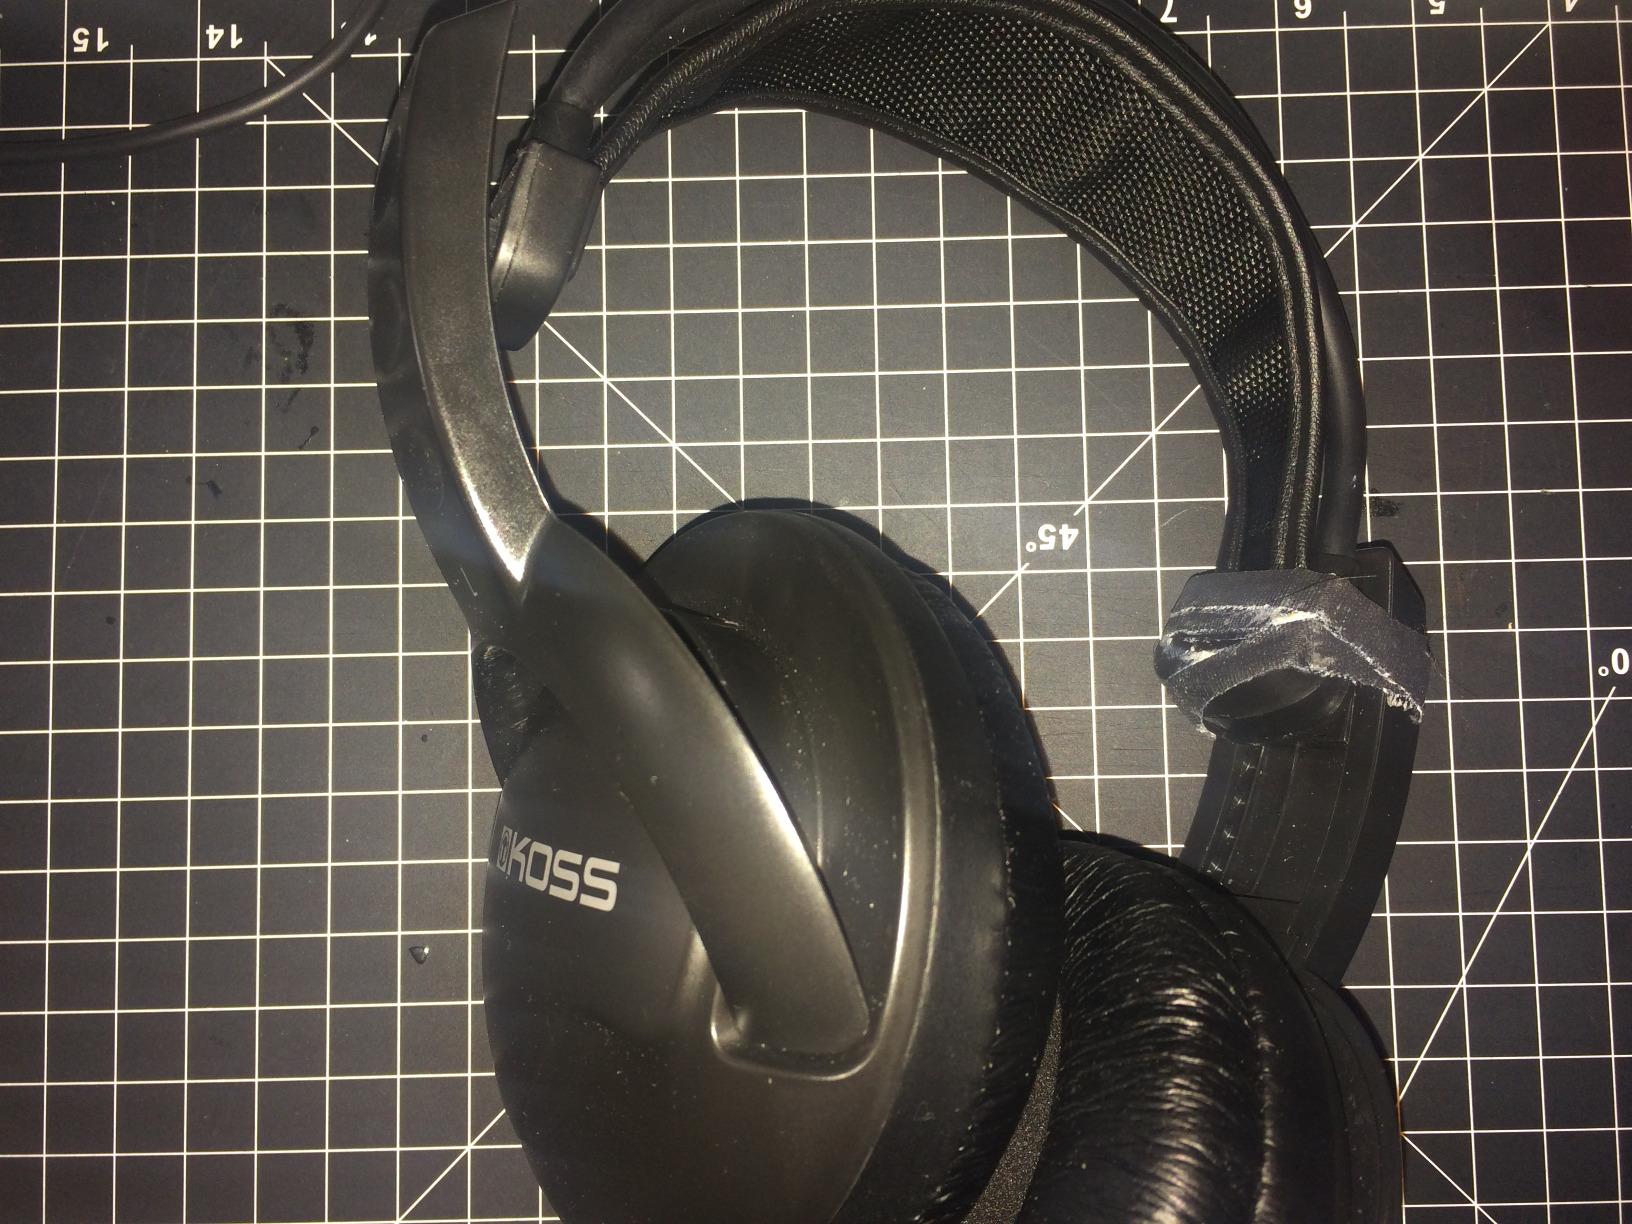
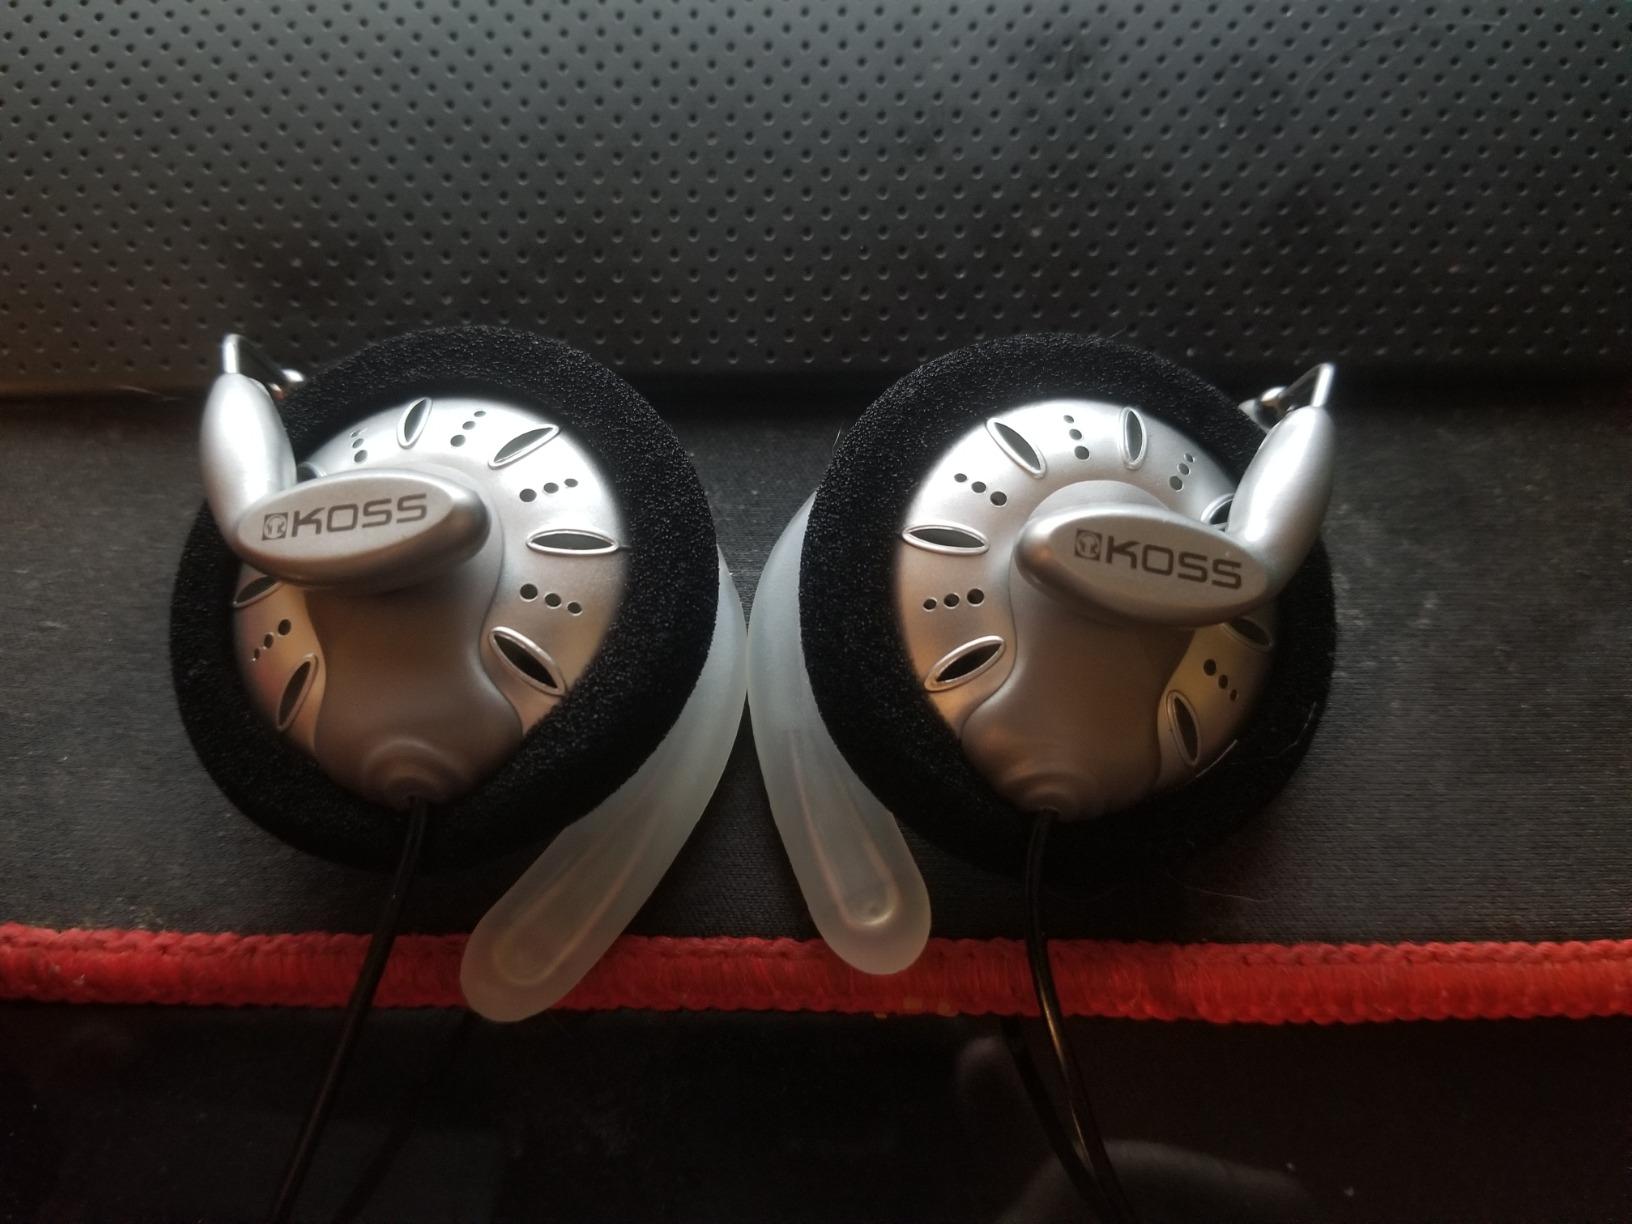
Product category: headphones
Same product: no